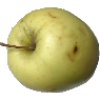
Label: Apple Golden 2